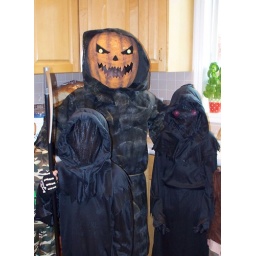
Scary boys in the kitchen